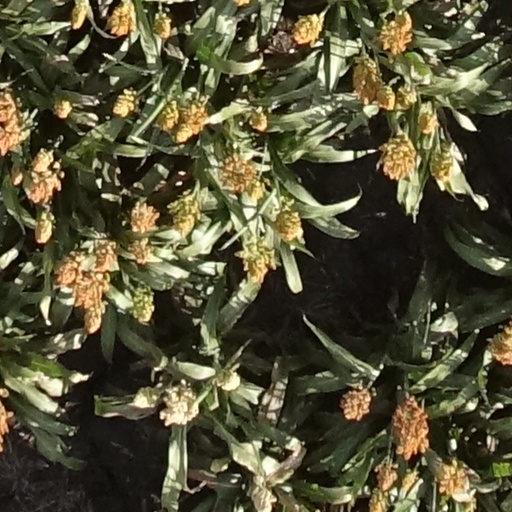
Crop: sorghum